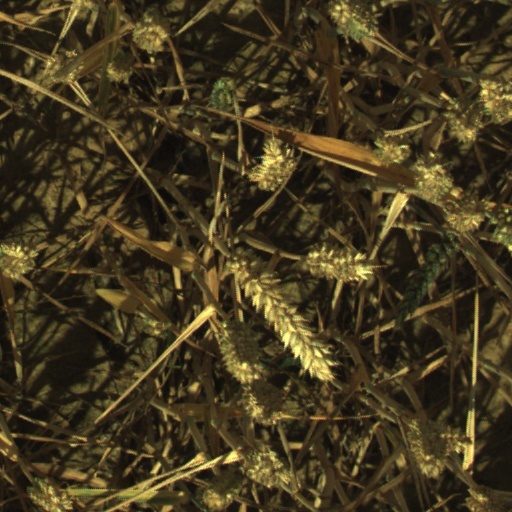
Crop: wheat